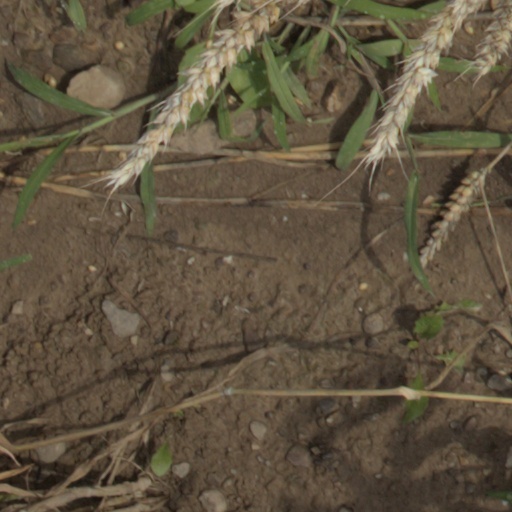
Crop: wheat